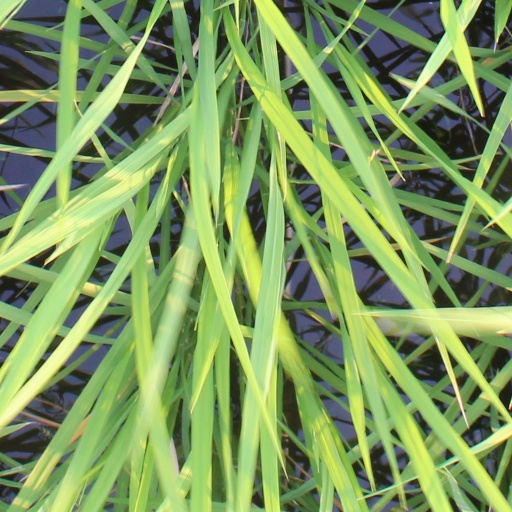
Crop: rice